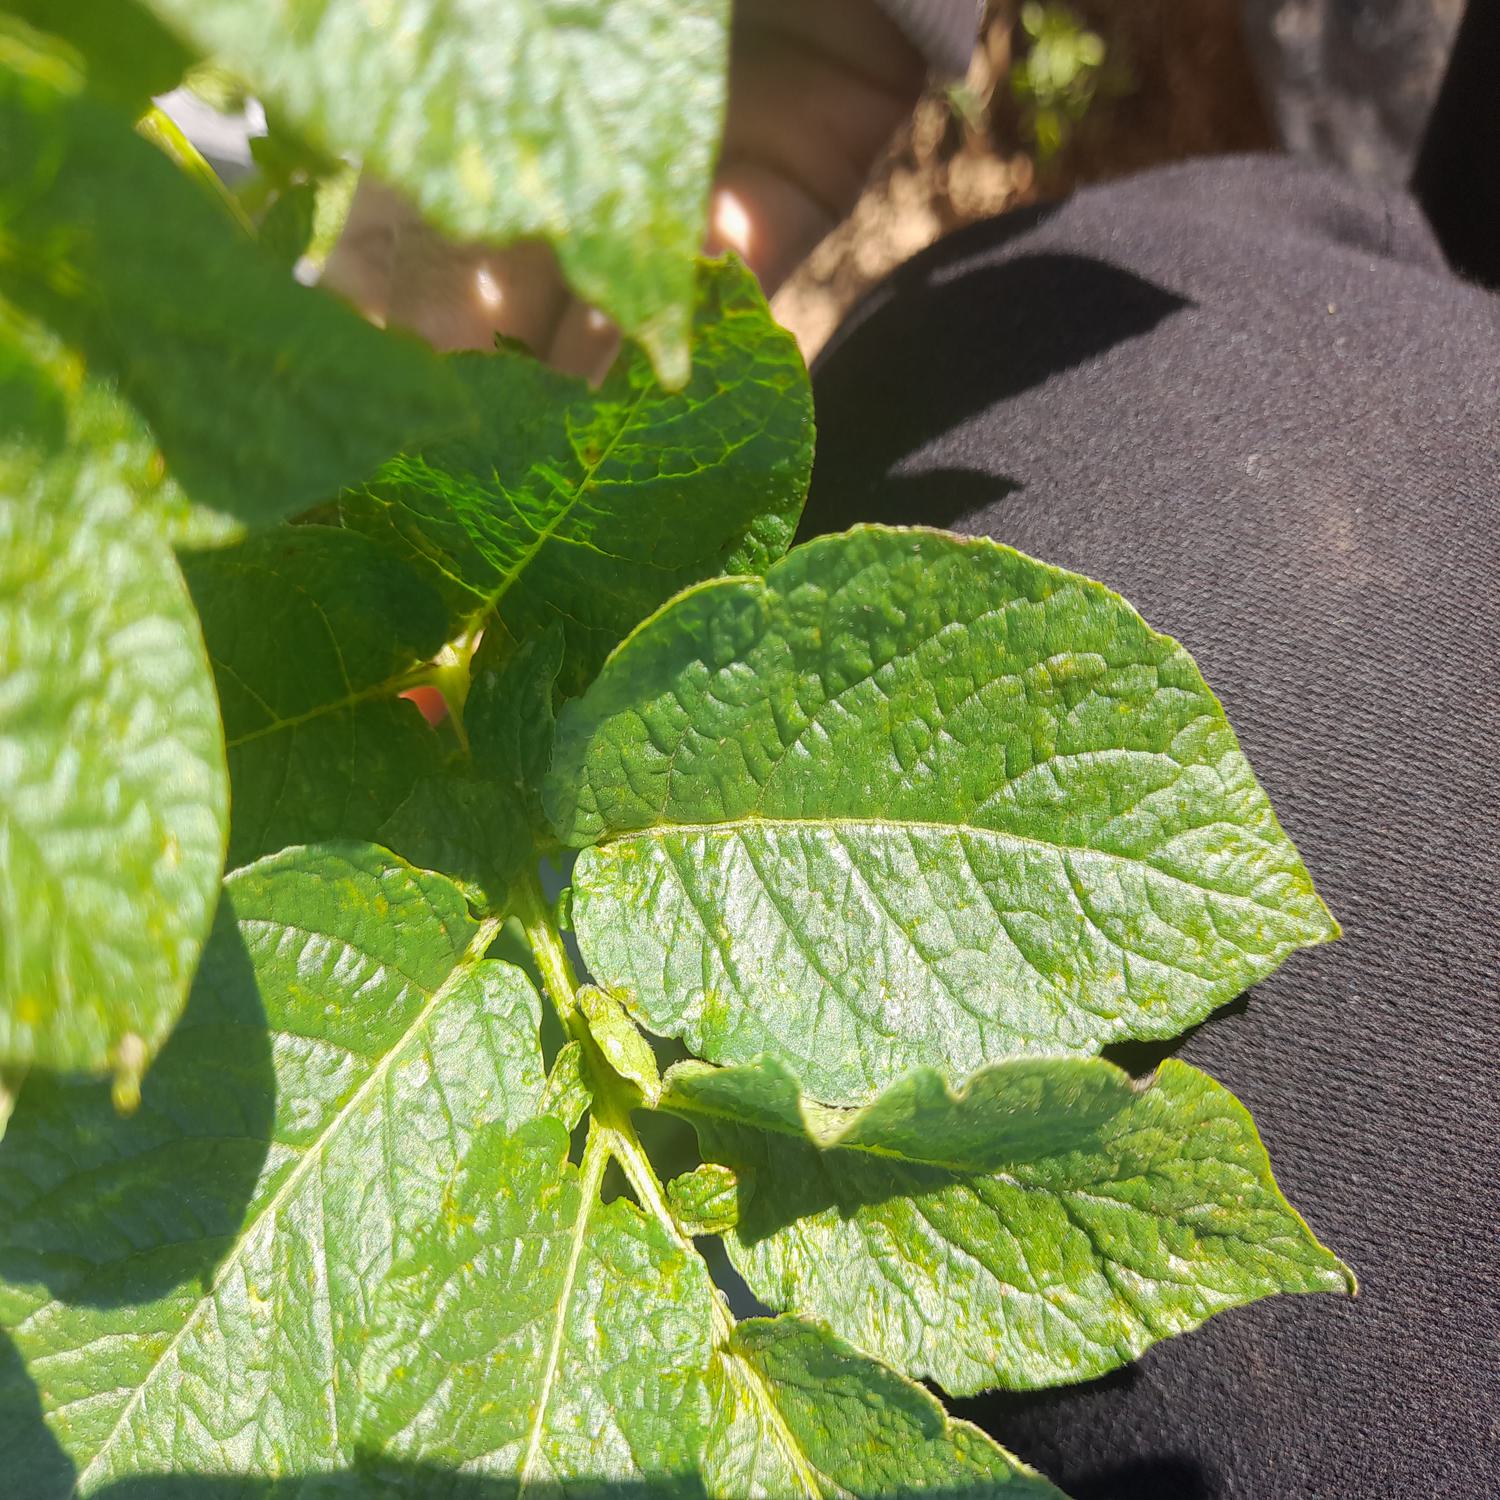
Label: Virus